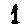
Label: 1